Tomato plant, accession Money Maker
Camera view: tilt-top (135 deg); turntable rotation: 330 degrees
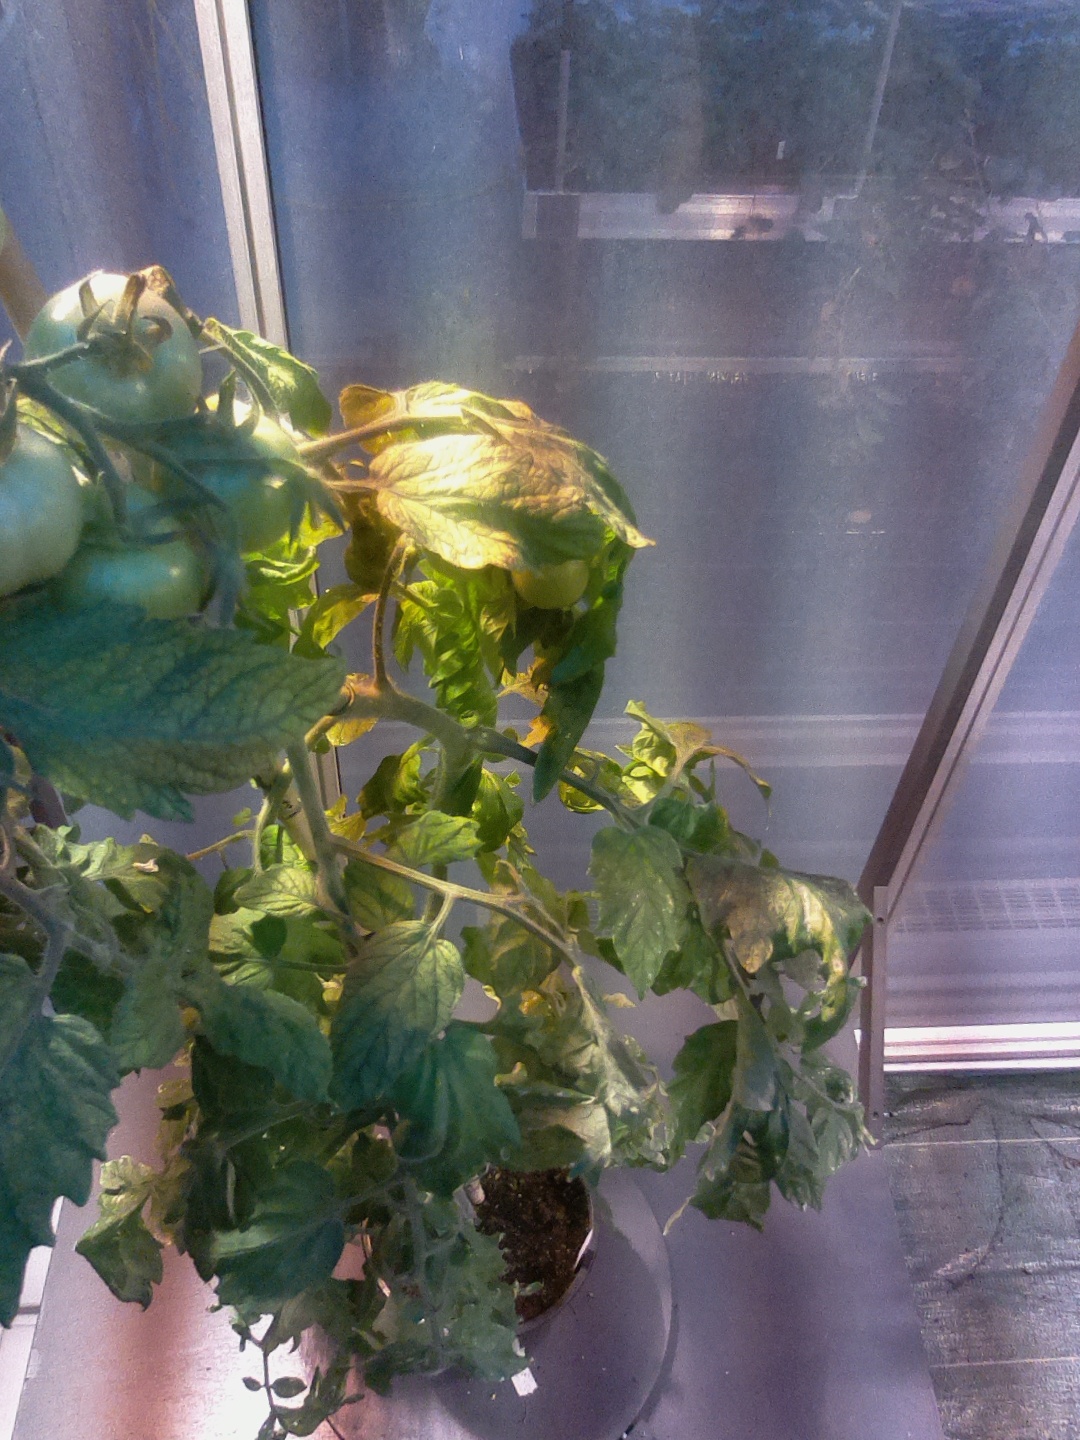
BBCH growth stage 76: 60%-70% of final fruit size